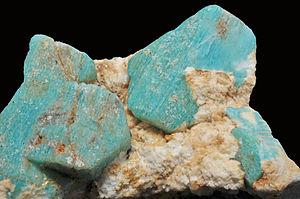
cristaux de feldspath var. amazonite, cristaux de felspath var. orthose